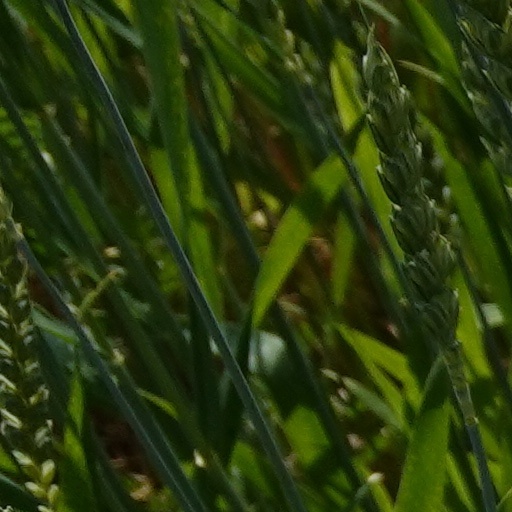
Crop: wheat